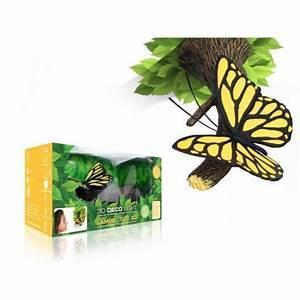
butterfly